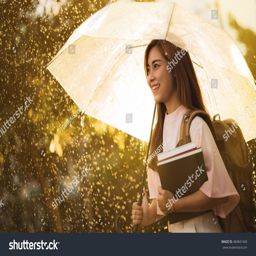
student waiting for the rain , she had an umbrella .